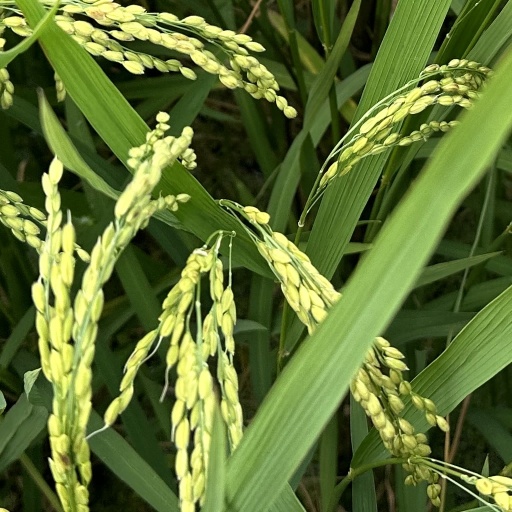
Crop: rice